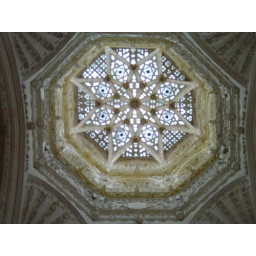
stained glass in the ceiling in the center of the cathedral, this is the window right over the grave of El Cid and his wife.